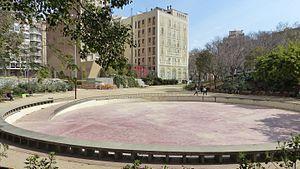
La place Pablo Neruda est une place publique du centre de Barcelone.